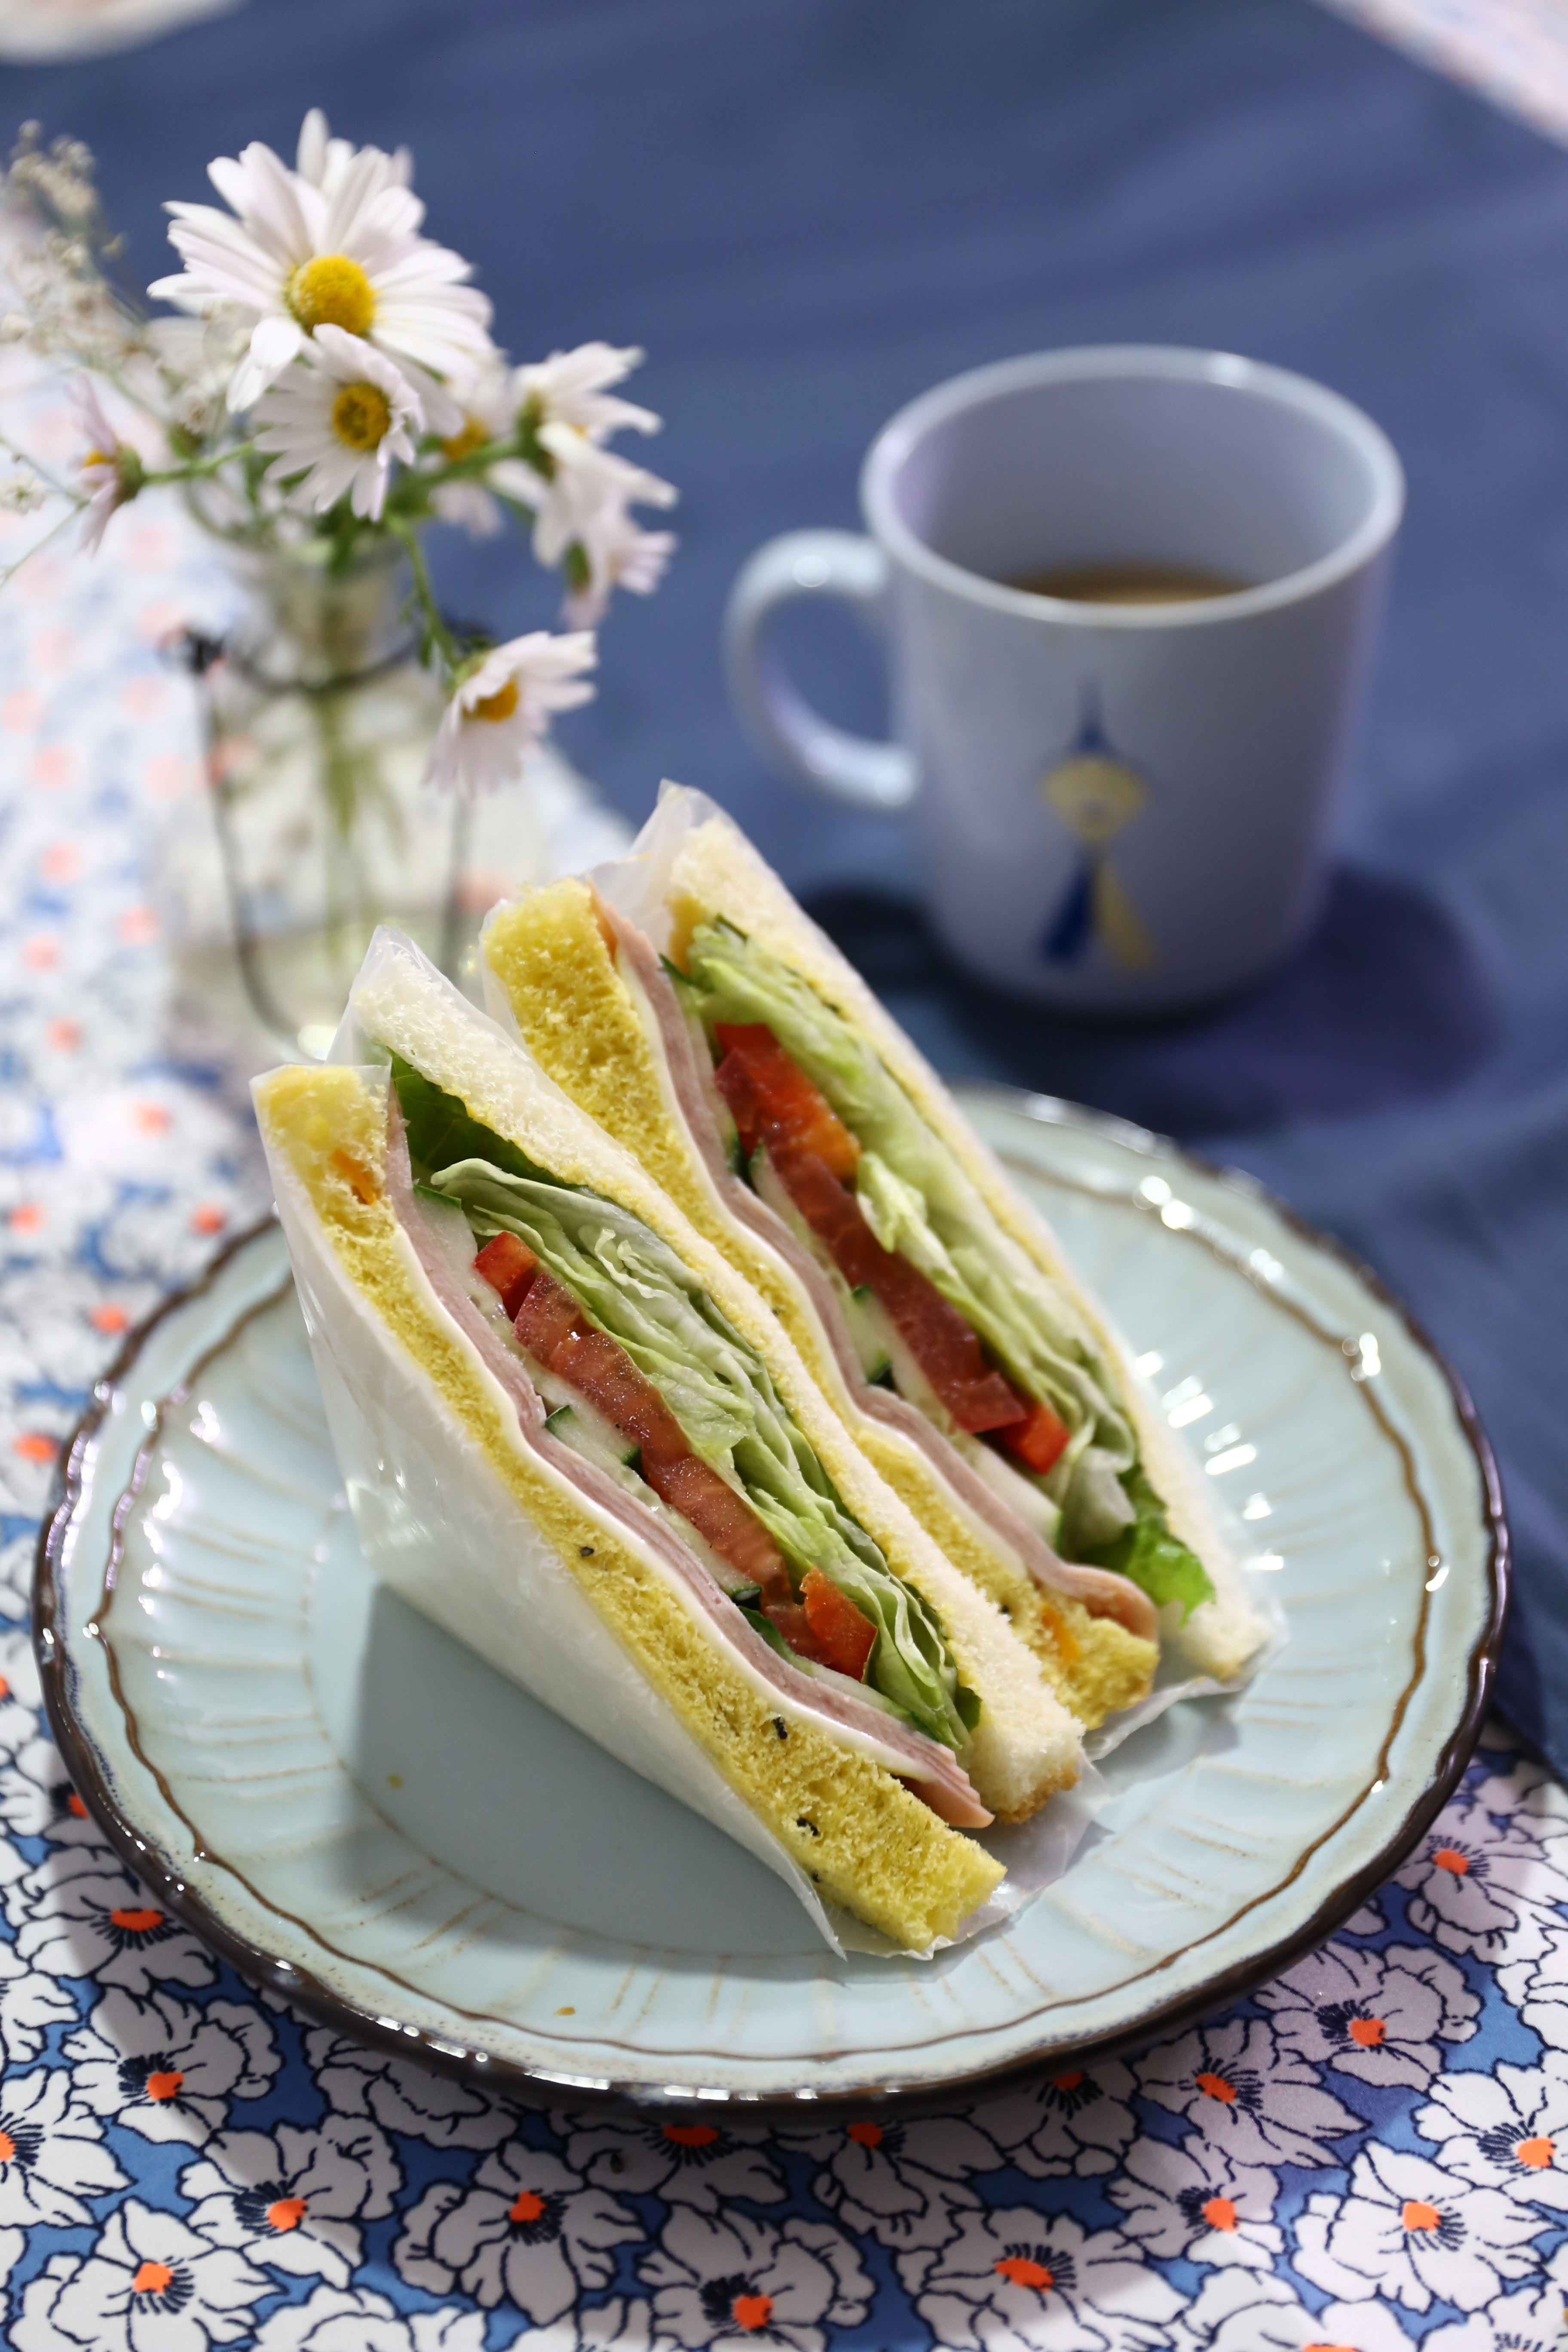
cafe, dish, meal, food, produce, vegetable, breakfast, lunch, cuisine, sandwich, dining, delicious food, tapi rouge